J. B. Owens Pottery Company

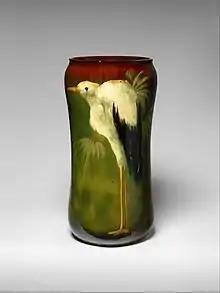
Umbrella Stand, c. 1896

The J. B. Owens Pottery Company, informally known as Owens Pottery, was an American art pottery and tile company that flourished for a few years around the turn of the 20th century.